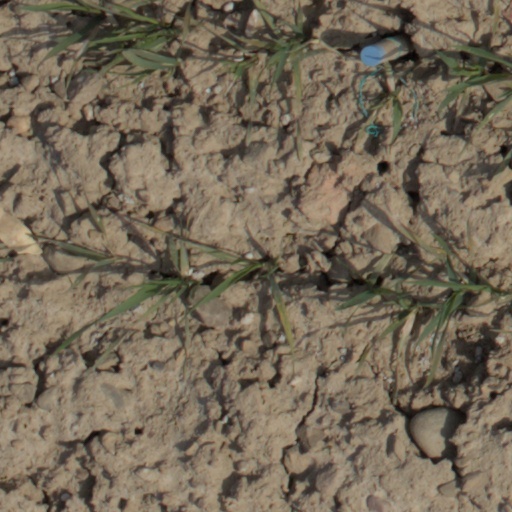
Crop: wheat